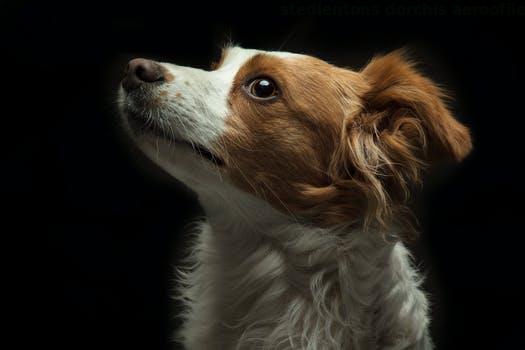
Label: Watermark